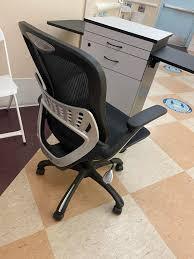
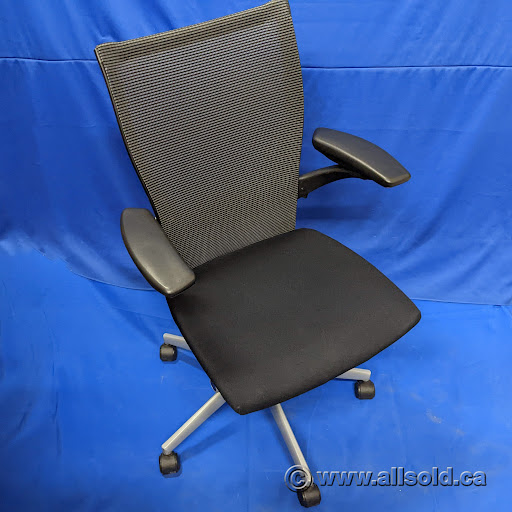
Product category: items_chair
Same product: no